And you are lynching Negroes

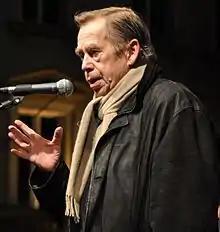
Václav Havel placed the idiom among "commonly canonized demagogical tricks".

After the fall of the Soviet Union in 1991, the term had become a synecdoche in Russia, as a reference referring to all of Soviet propaganda. During a trip to Washington, D.C., in 1999, then-prime minister of Russia Sergei Stepashin attempted to tell a joke using the phrase as a punchline at a speech before the National Press Club. He faced a disturbing quiet from the audience in response to his attempt at humor, and he later observed those in the US have difficulty understanding the Russian perspective on comedy.